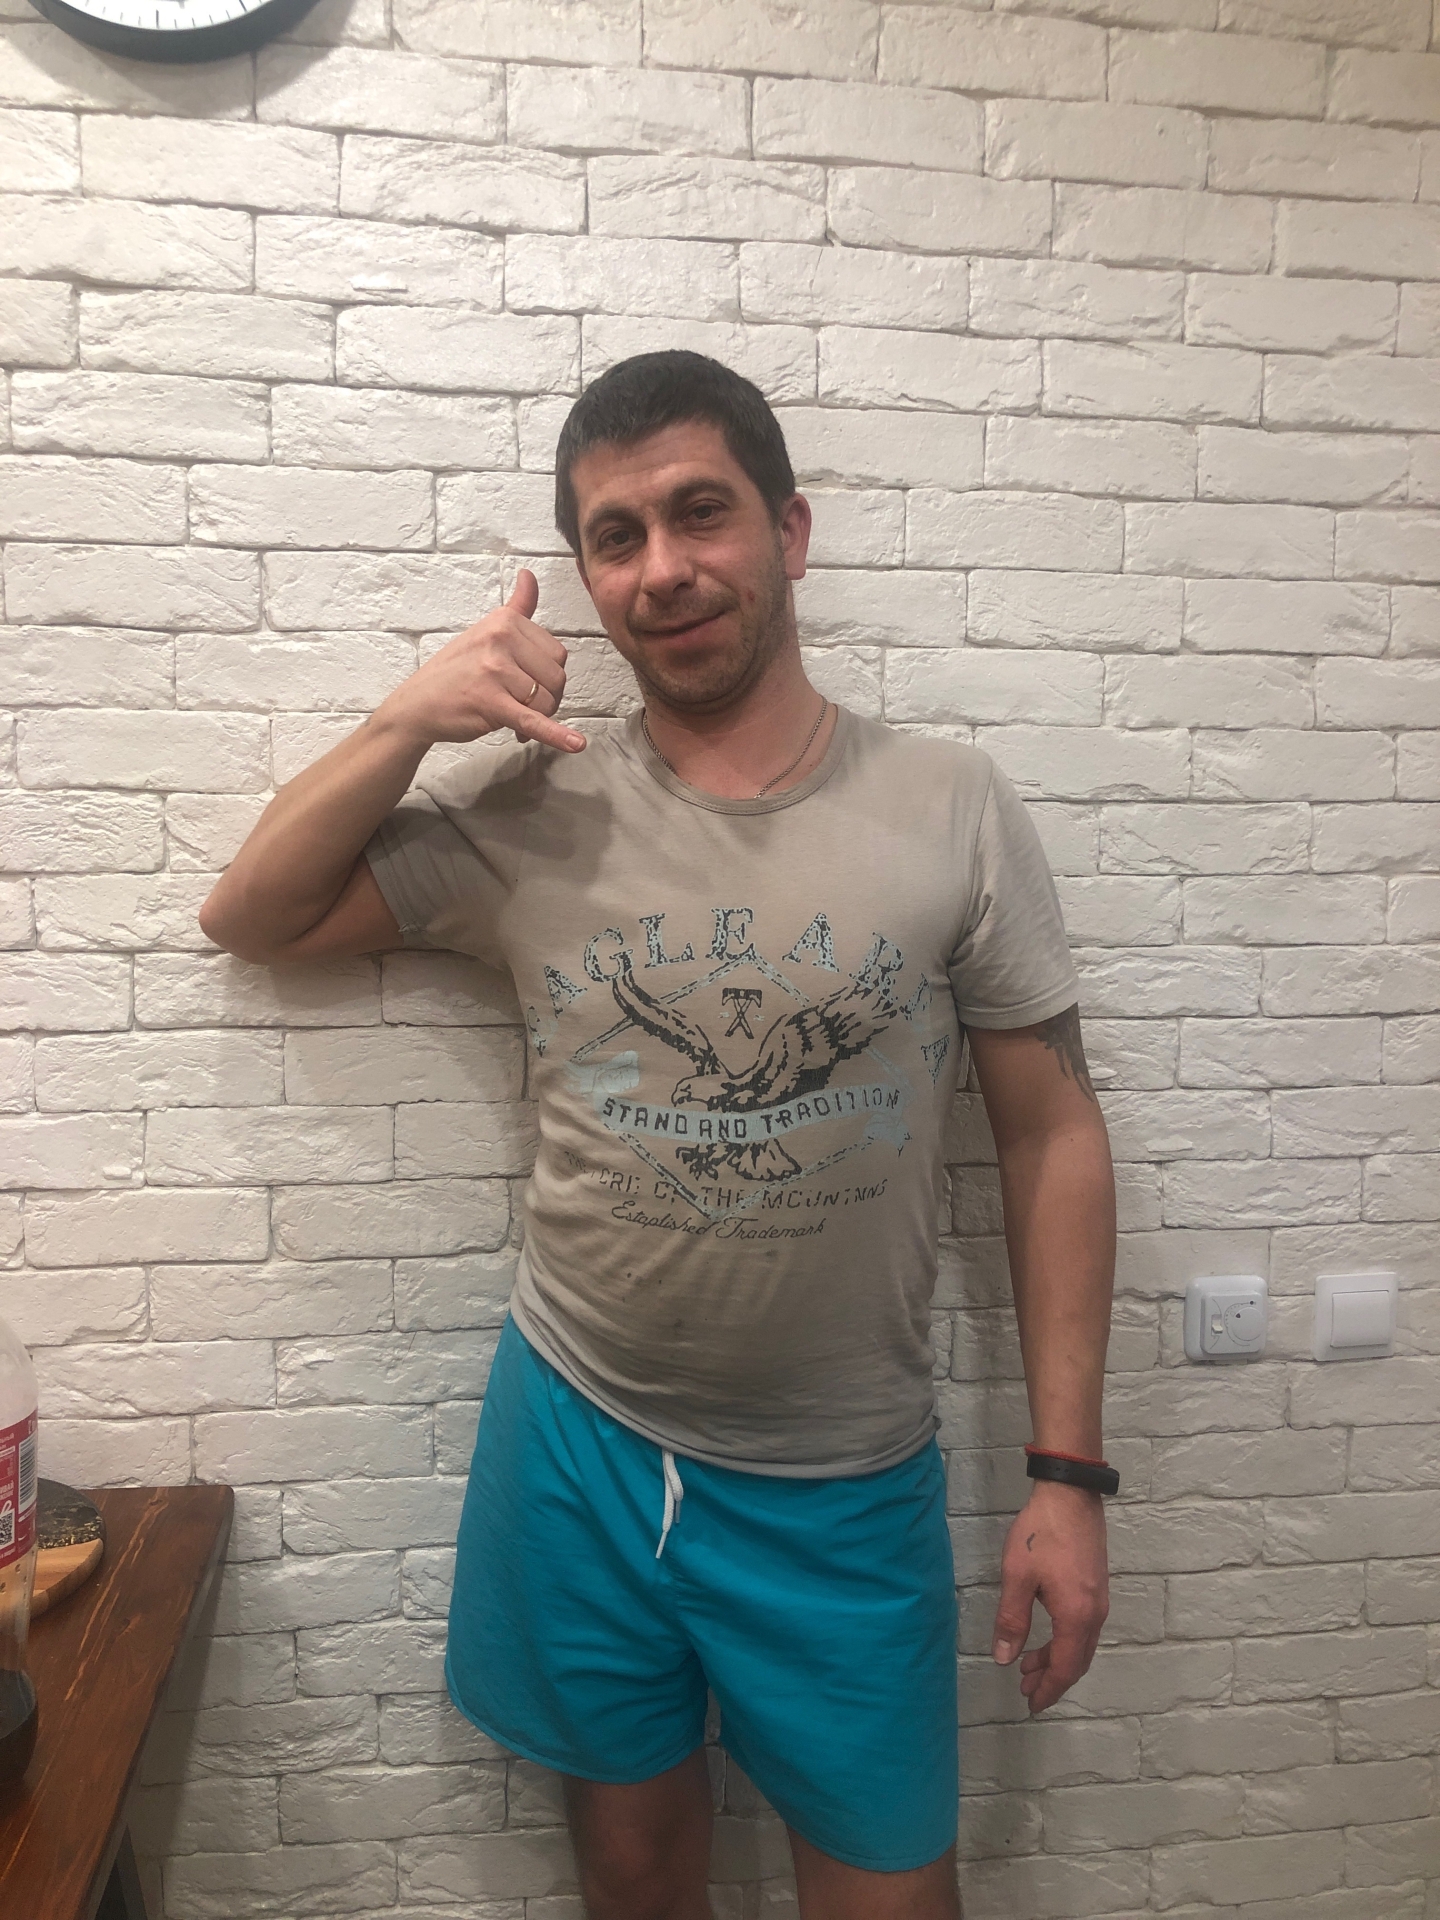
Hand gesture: call